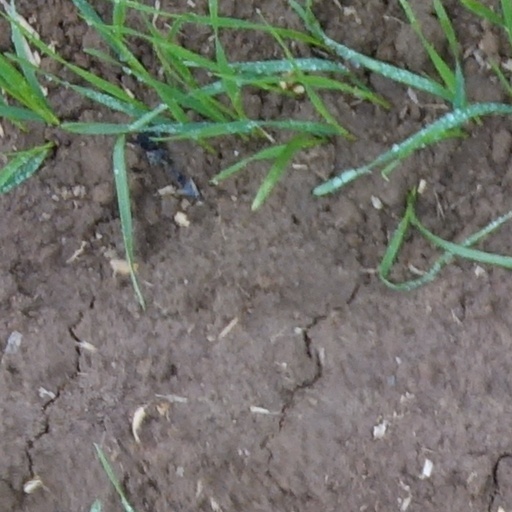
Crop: wheat